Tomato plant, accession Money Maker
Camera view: tilt-top (135 deg); turntable rotation: 300 degrees
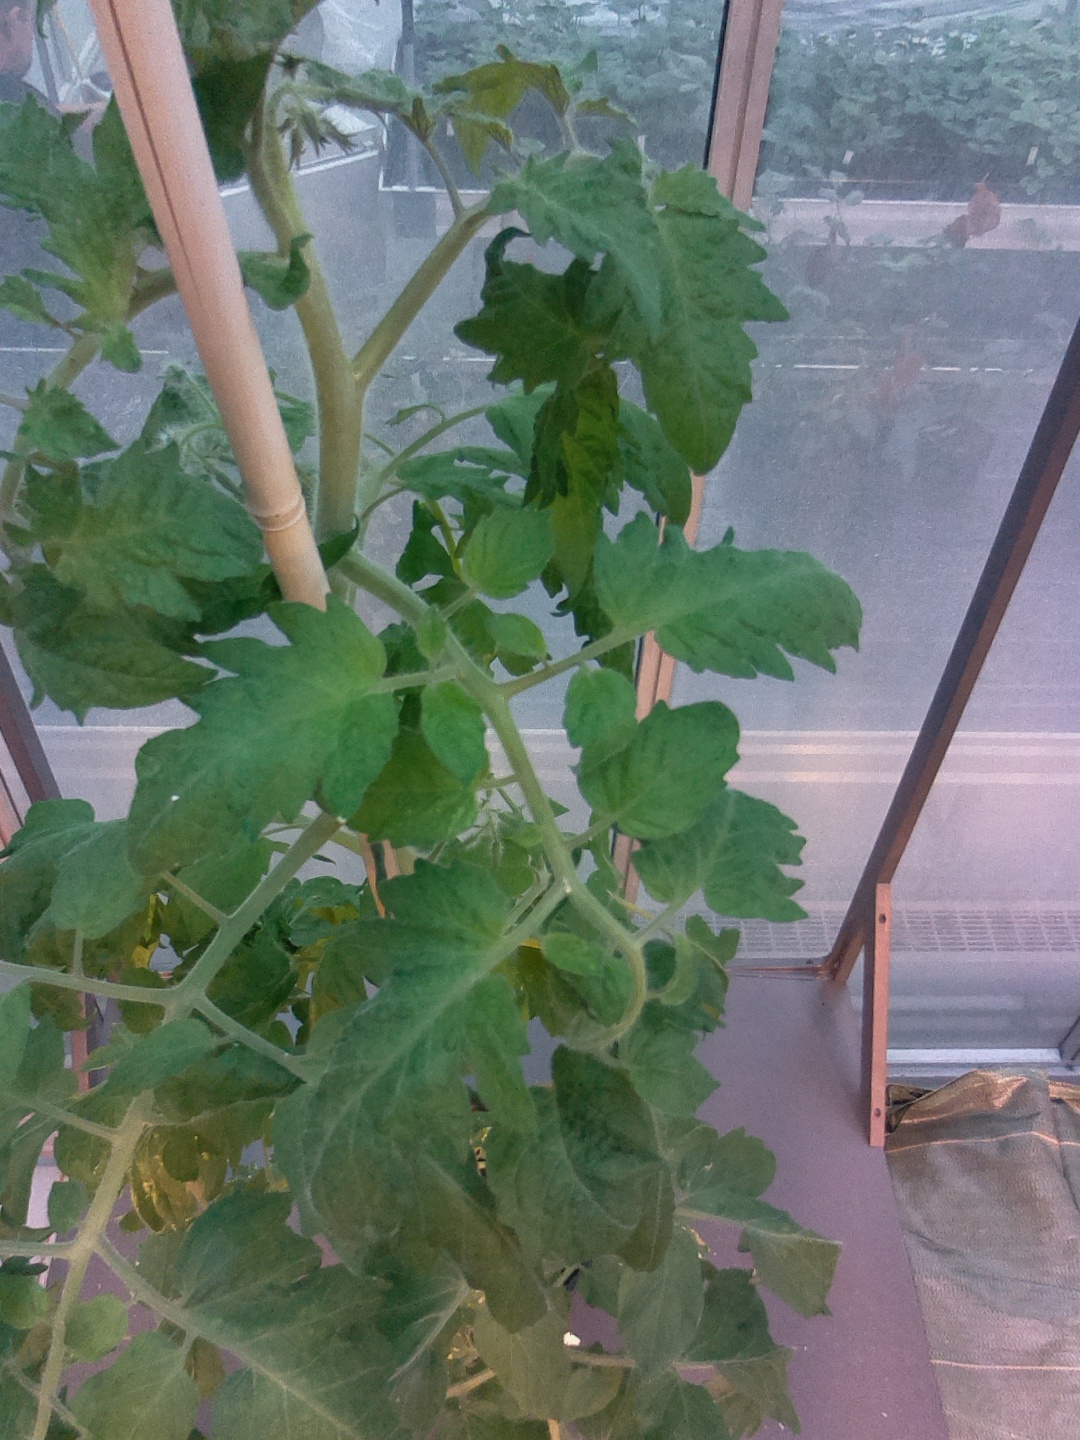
BBCH growth stage 54: 4 inflorescences visible